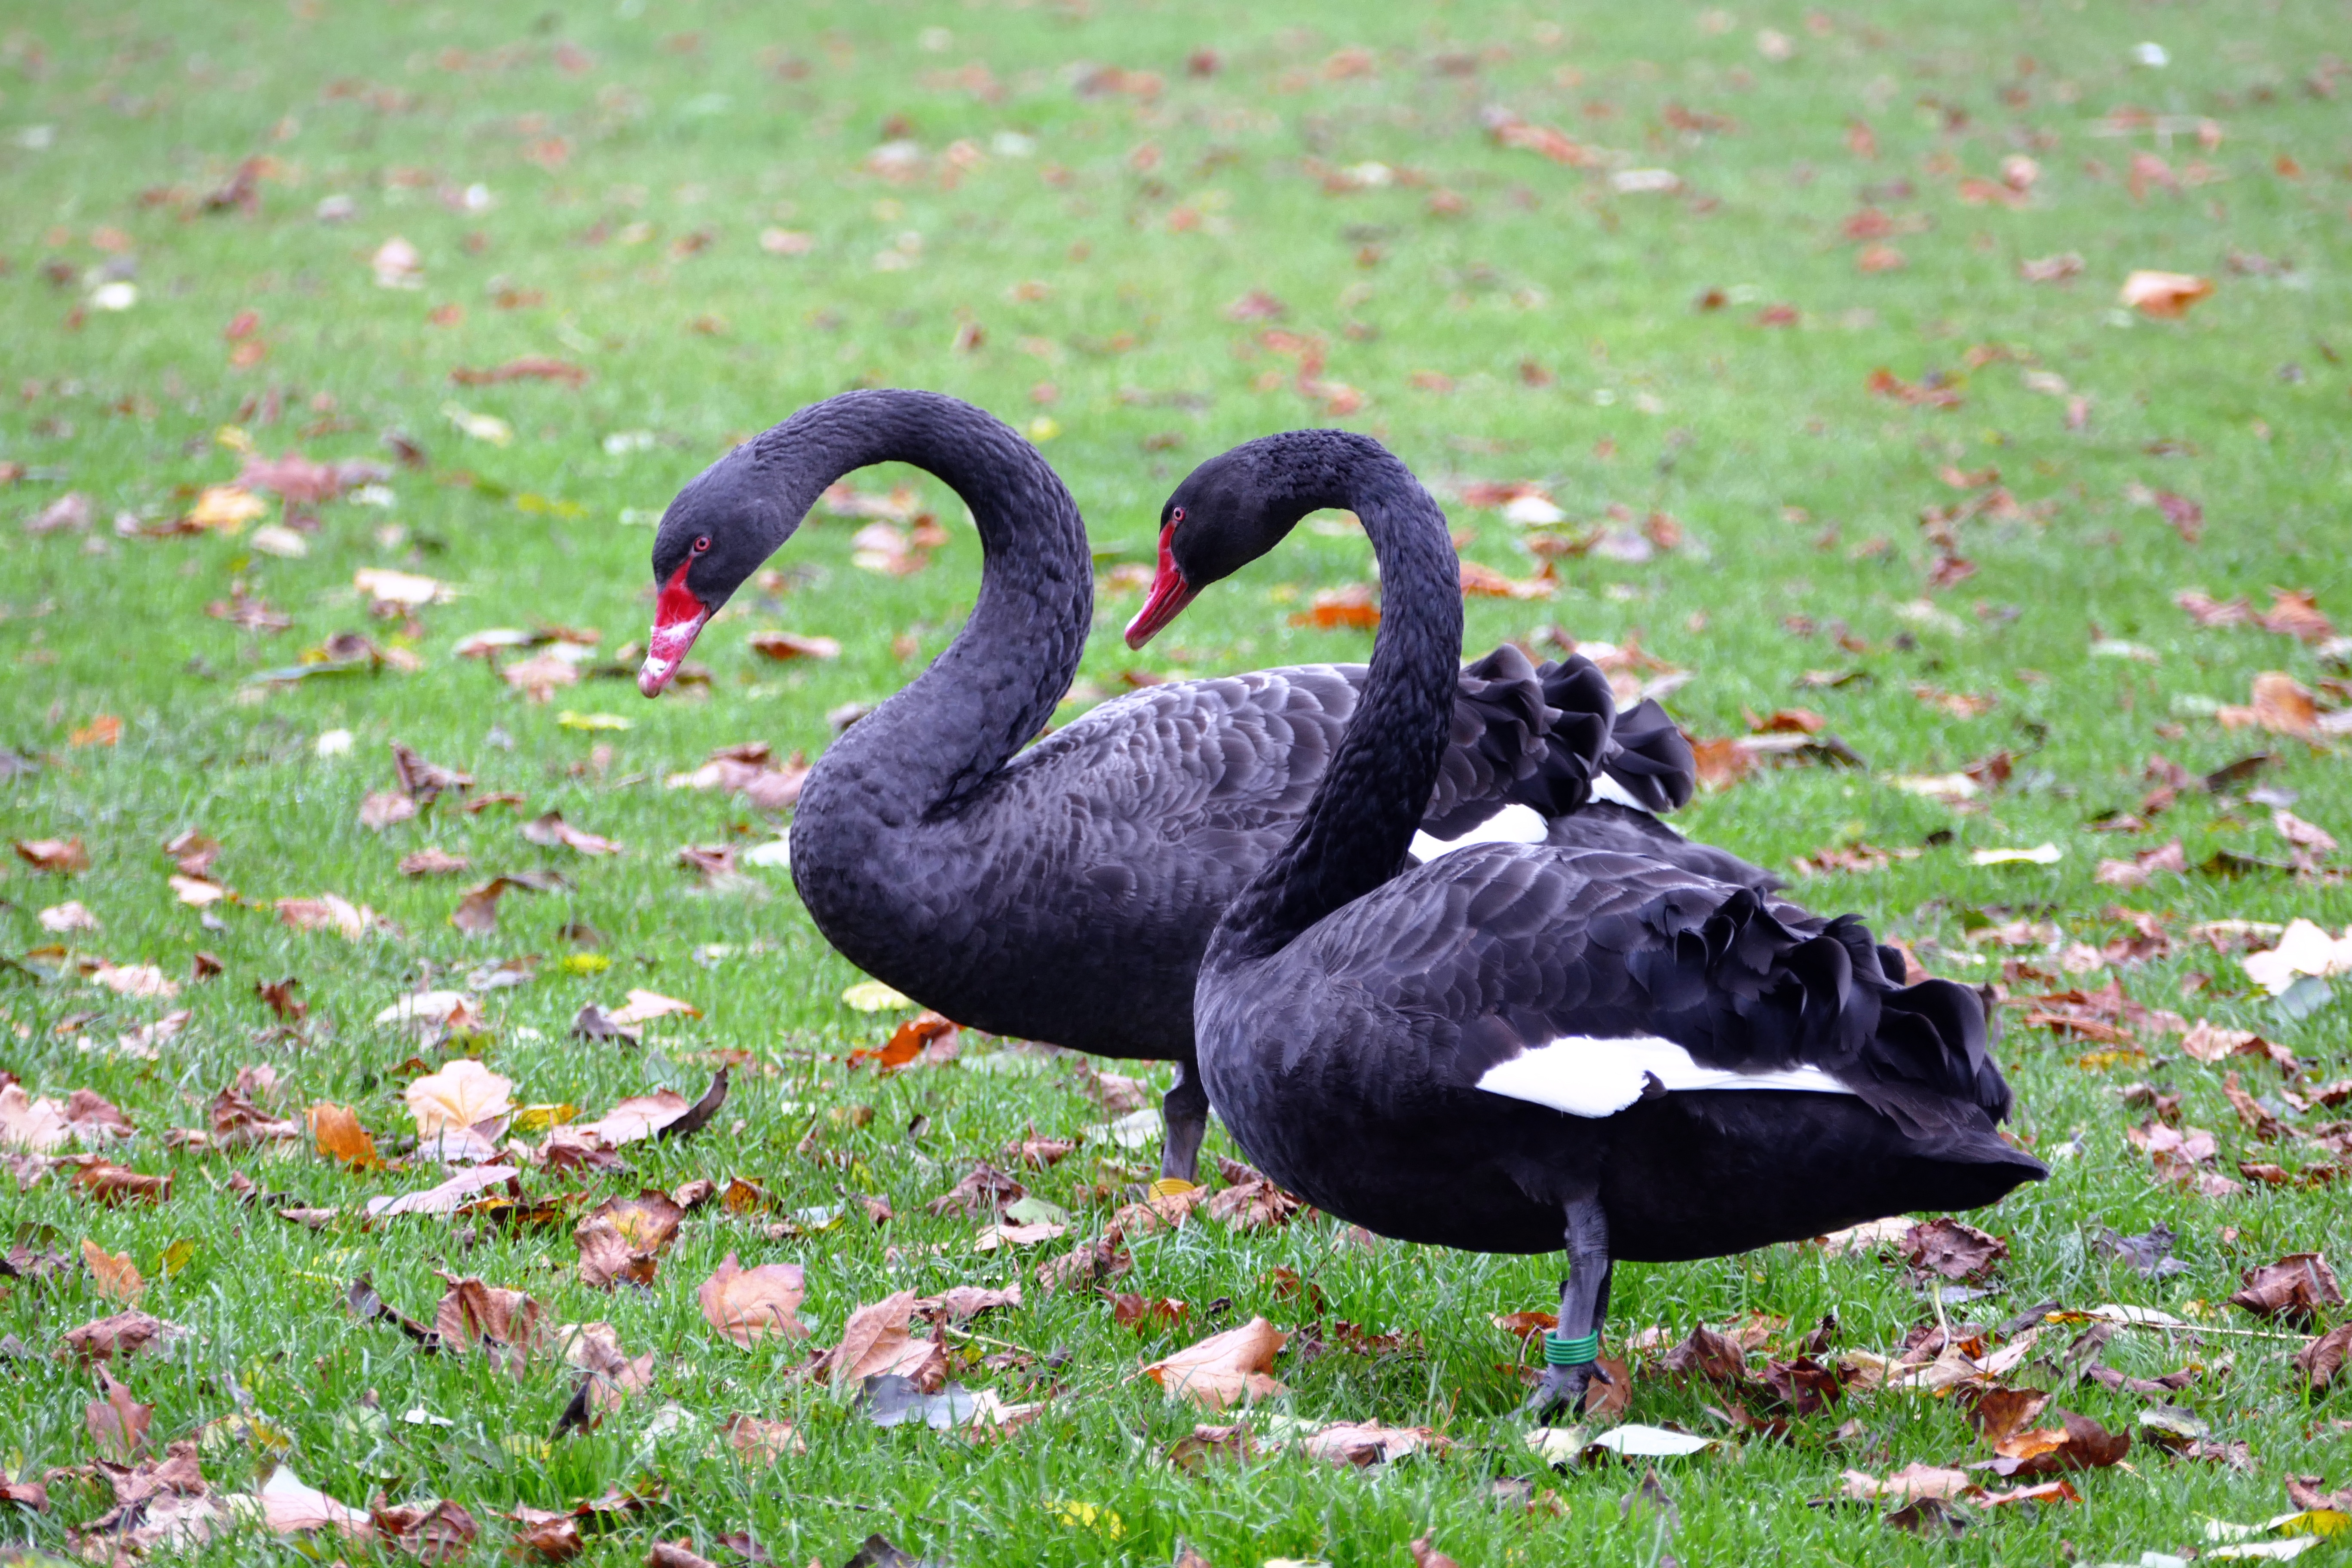
nature, outdoor, bird, wing, animal, wildlife, wild, beak, black, feather, fowl, fauna, majestic, poultry, swan, grace, duck, neck, swans, goose, vertebrate, elegant, waterfowl, water bird, elegance, black swan, black swans, ducks geese and swans